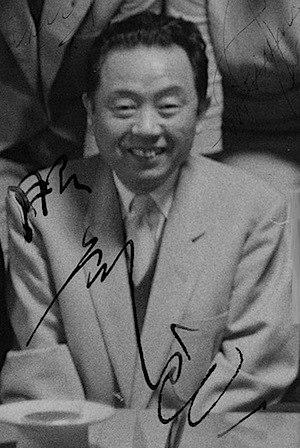
Ryoichi Hattori, connu également sous le nom de Masao Murasame, né le 1ᵉʳ octobre 1907 à Osaka et décédé le 30 janvier 1993, est un parolier et compositeur japonais. Bien que porté sur le jazz, il est essentiellement connu pour ses créations musicales de kayōkyoku, genre populaire souvent considéré comme l'ancêtre de la J-Pop actuelle. Il est notamment un des principaux acteurs de la mode du boogie-woogie et du jazz dans le Japon d'après-guerre, participant à rendre célèbre de grands noms de la chanson de l'époque, telles Shizuko Kasagi ou encore Hibari Misora.